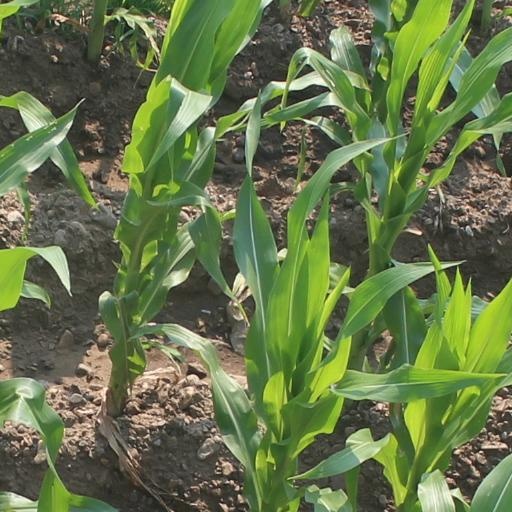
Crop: maize; corn